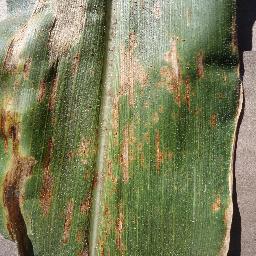
Label: Corn_(Maize)___Gray_Leaf_Spot_(Cercospora)